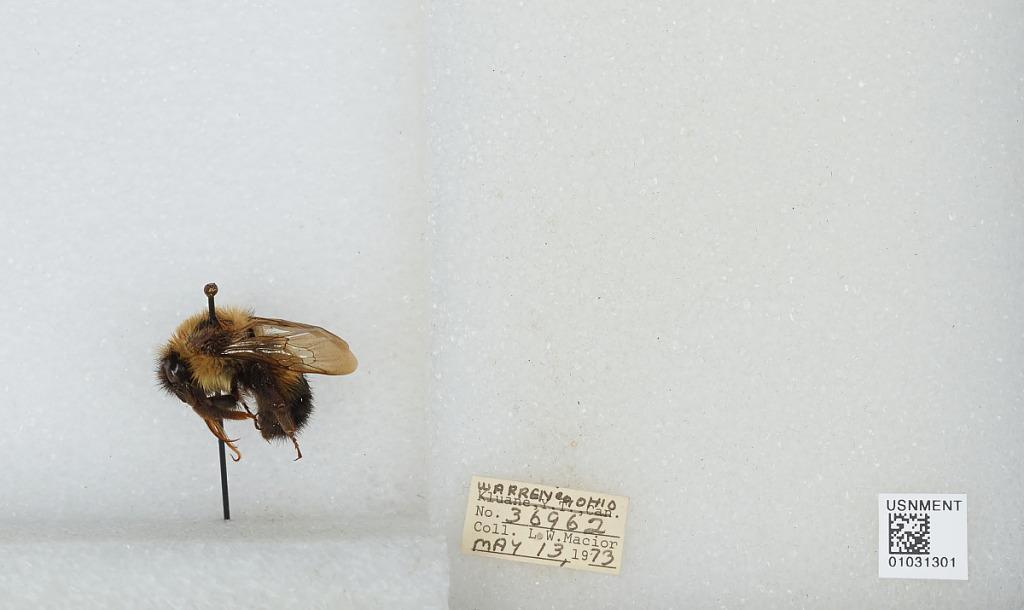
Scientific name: Bombus (Pyrobombus) vagans vagans Smith
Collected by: L. Macior
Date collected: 1973-5-13
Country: United States
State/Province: Ohio
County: Warren
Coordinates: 39.4242, -84.1856